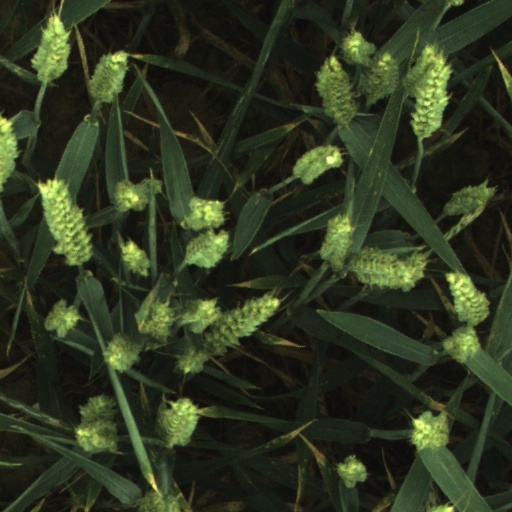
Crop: wheat